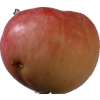
Label: Apple 10